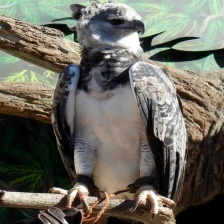
Species: HARPY EAGLE
Scientific name: HARPIA HARPYJA